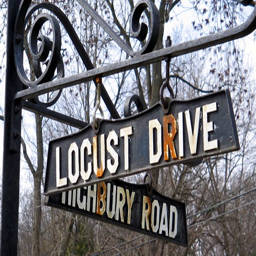
A pair of black vintage looking street signs.
Signs hanging at the intersection of Locust Drive and Highbury Road.
Two street signs, with a little bit of rust.
The metal sign says Locust Drive and Highbury Road.
Old fashioned street signage that has rusted lettering.